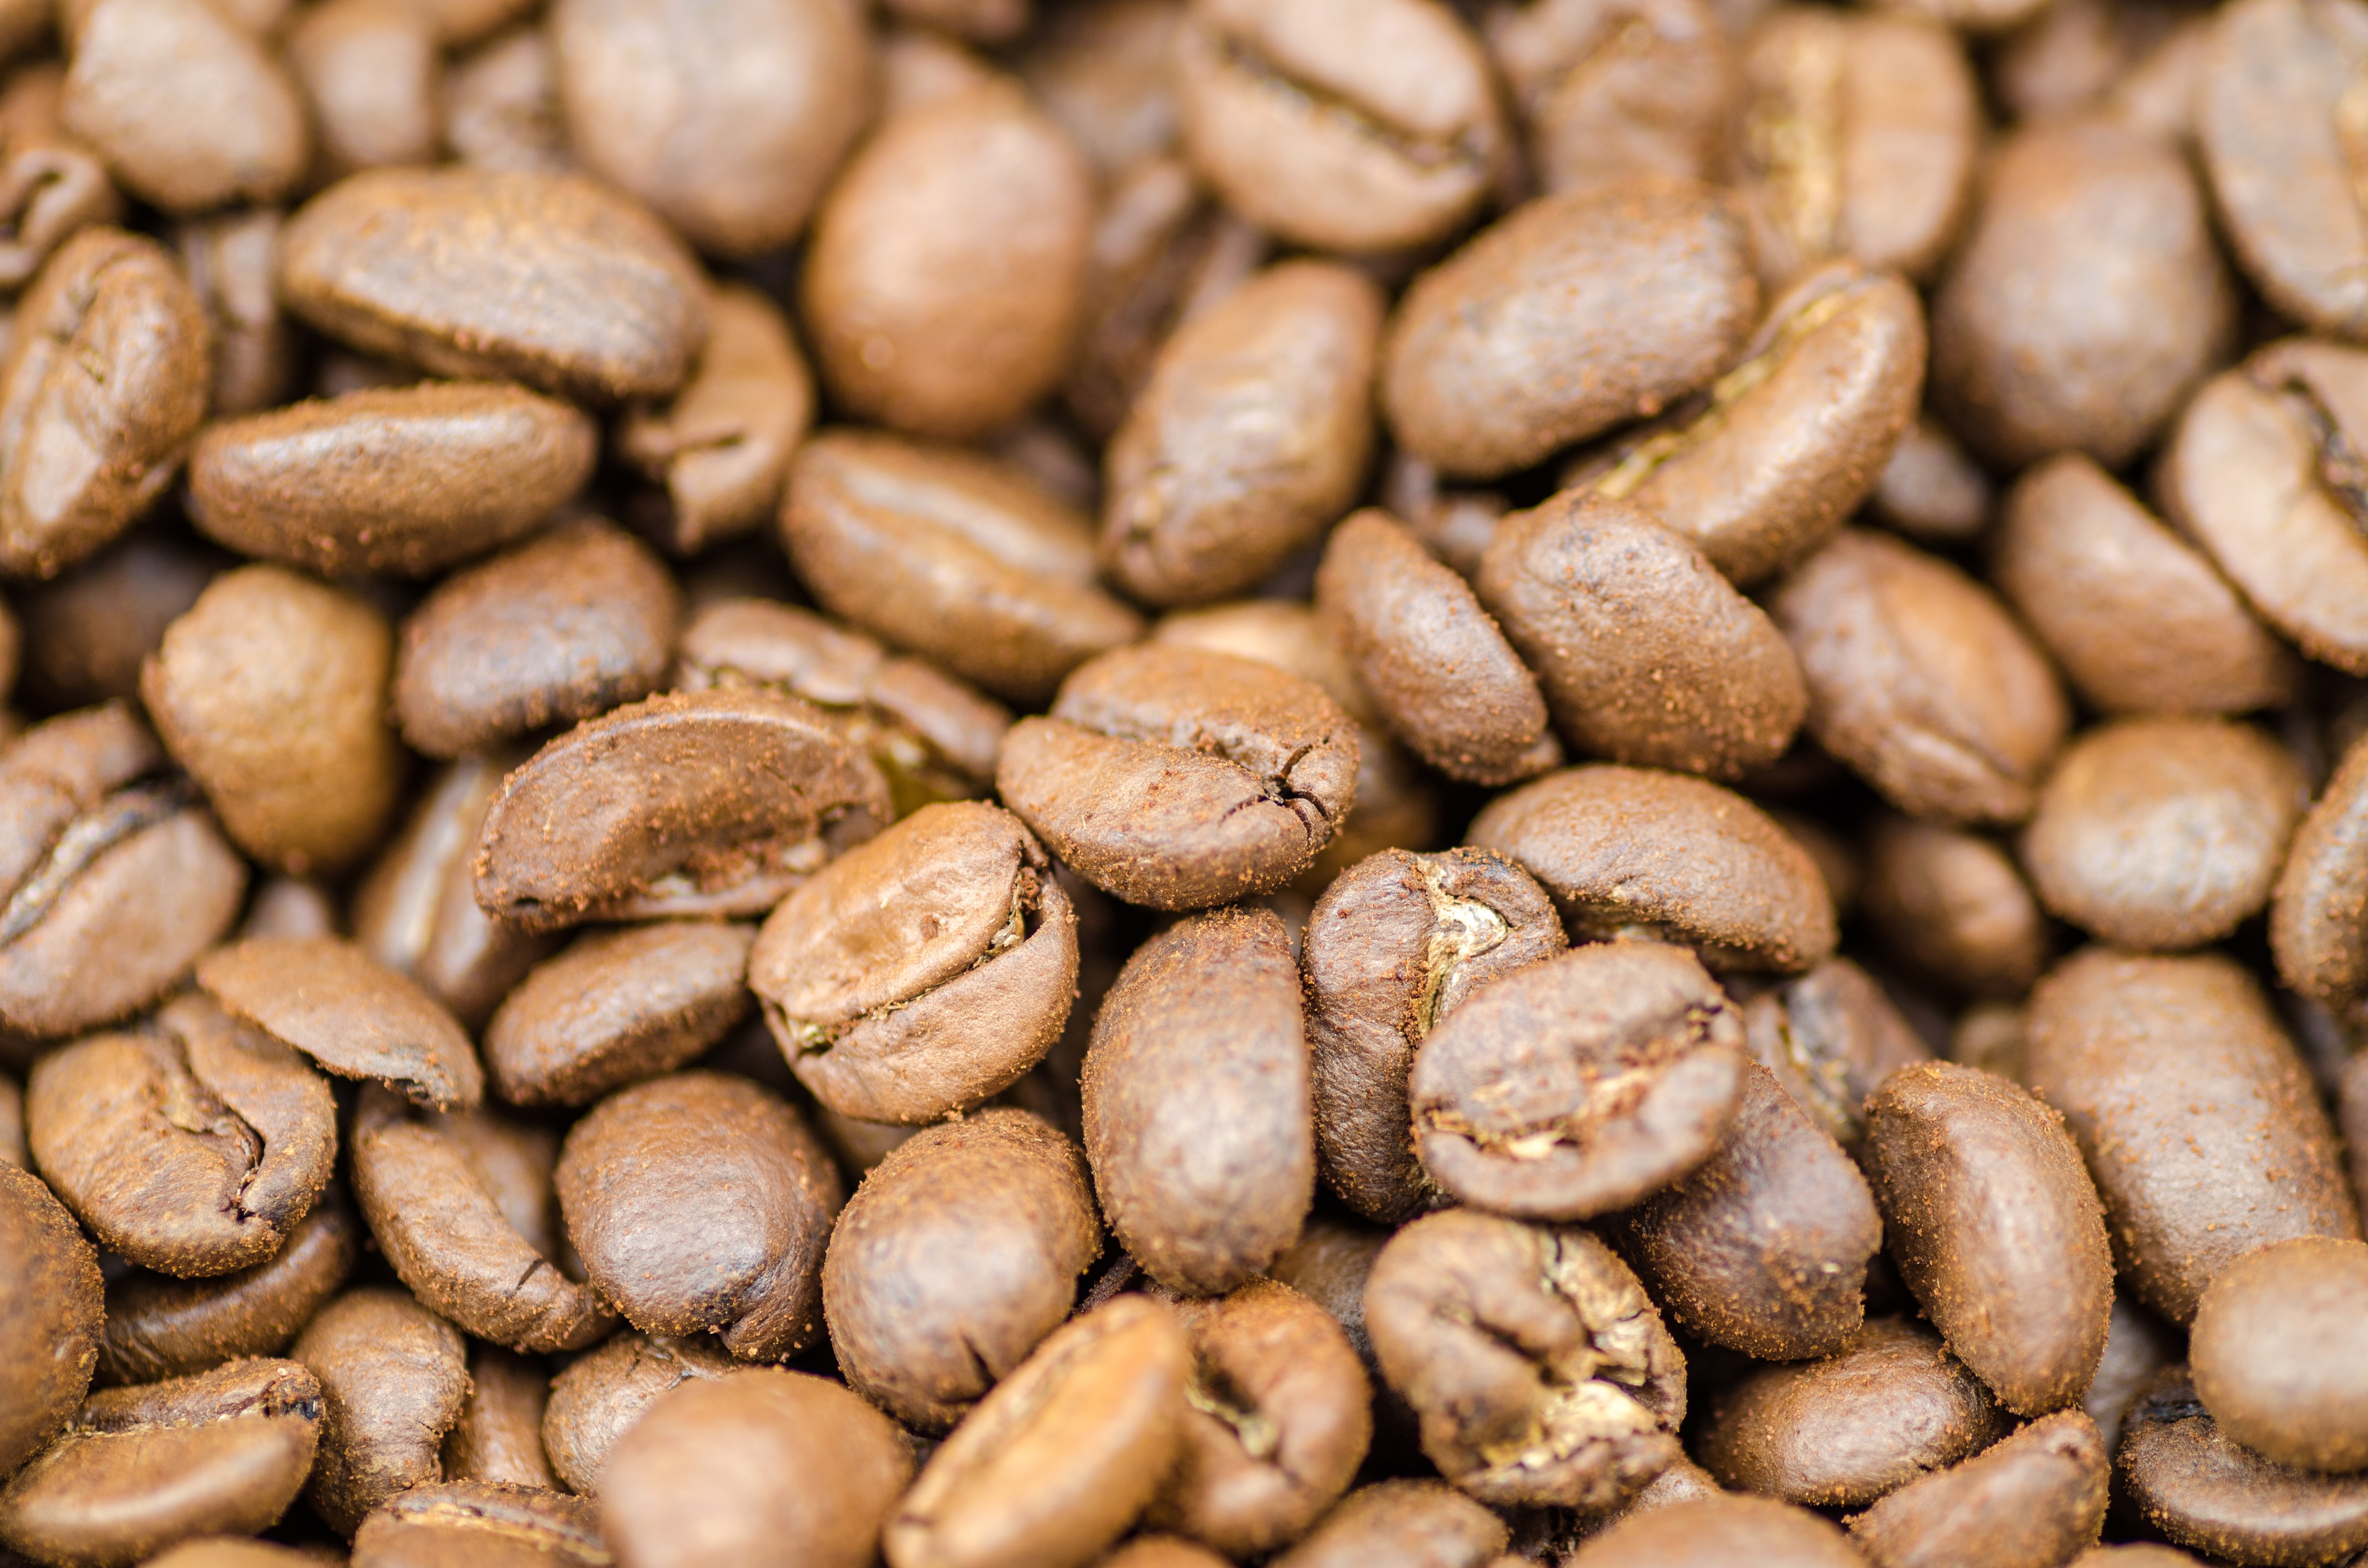
food, jamaican blue mountain coffee, Java coffee, caffeine, plant, bean, ingredient, Single origin coffee, produce, superfood, vegetable, seed, nuts seeds, cuisine